Bukit Jalil LRT station

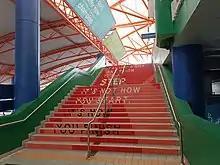
The staircase and the roof, amongst many other parts of the station, are decorated with inspirational quotes.

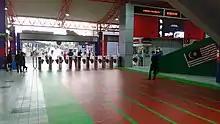
A 'relay track' design towards the faregates.

Bukit Jalil LRT station is an elevated station similar to most stations on the Sri Petaling and Ampang Lines, albeit with some differences. The station has two levels that are linked by stairways and escalators. The platform level for the station, located on the topmost floor, consisted of two sheltered side platforms along a double tracked line. The platforms themselves are considerably larger than other stations along the line. The lower level consists of a shared concourse containing the faregates, ticketing machines, and station control. There is a large entrance that leads directly towards the sports complex.